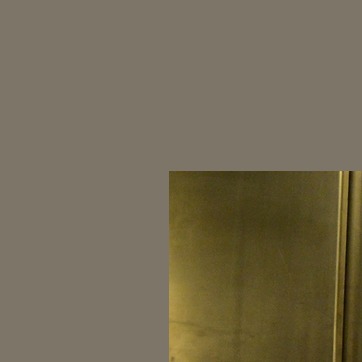
Material: metal